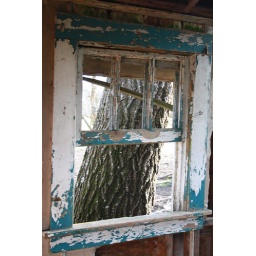
An abandon house and barn near my house i explored today.